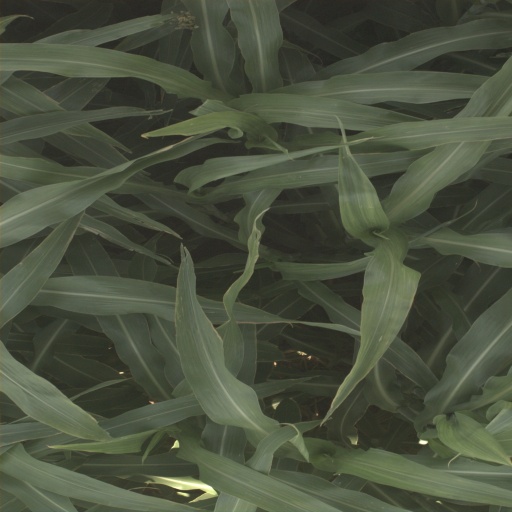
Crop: sorghum